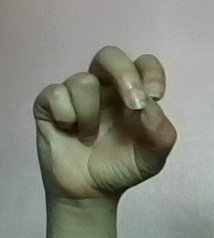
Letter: gaaf